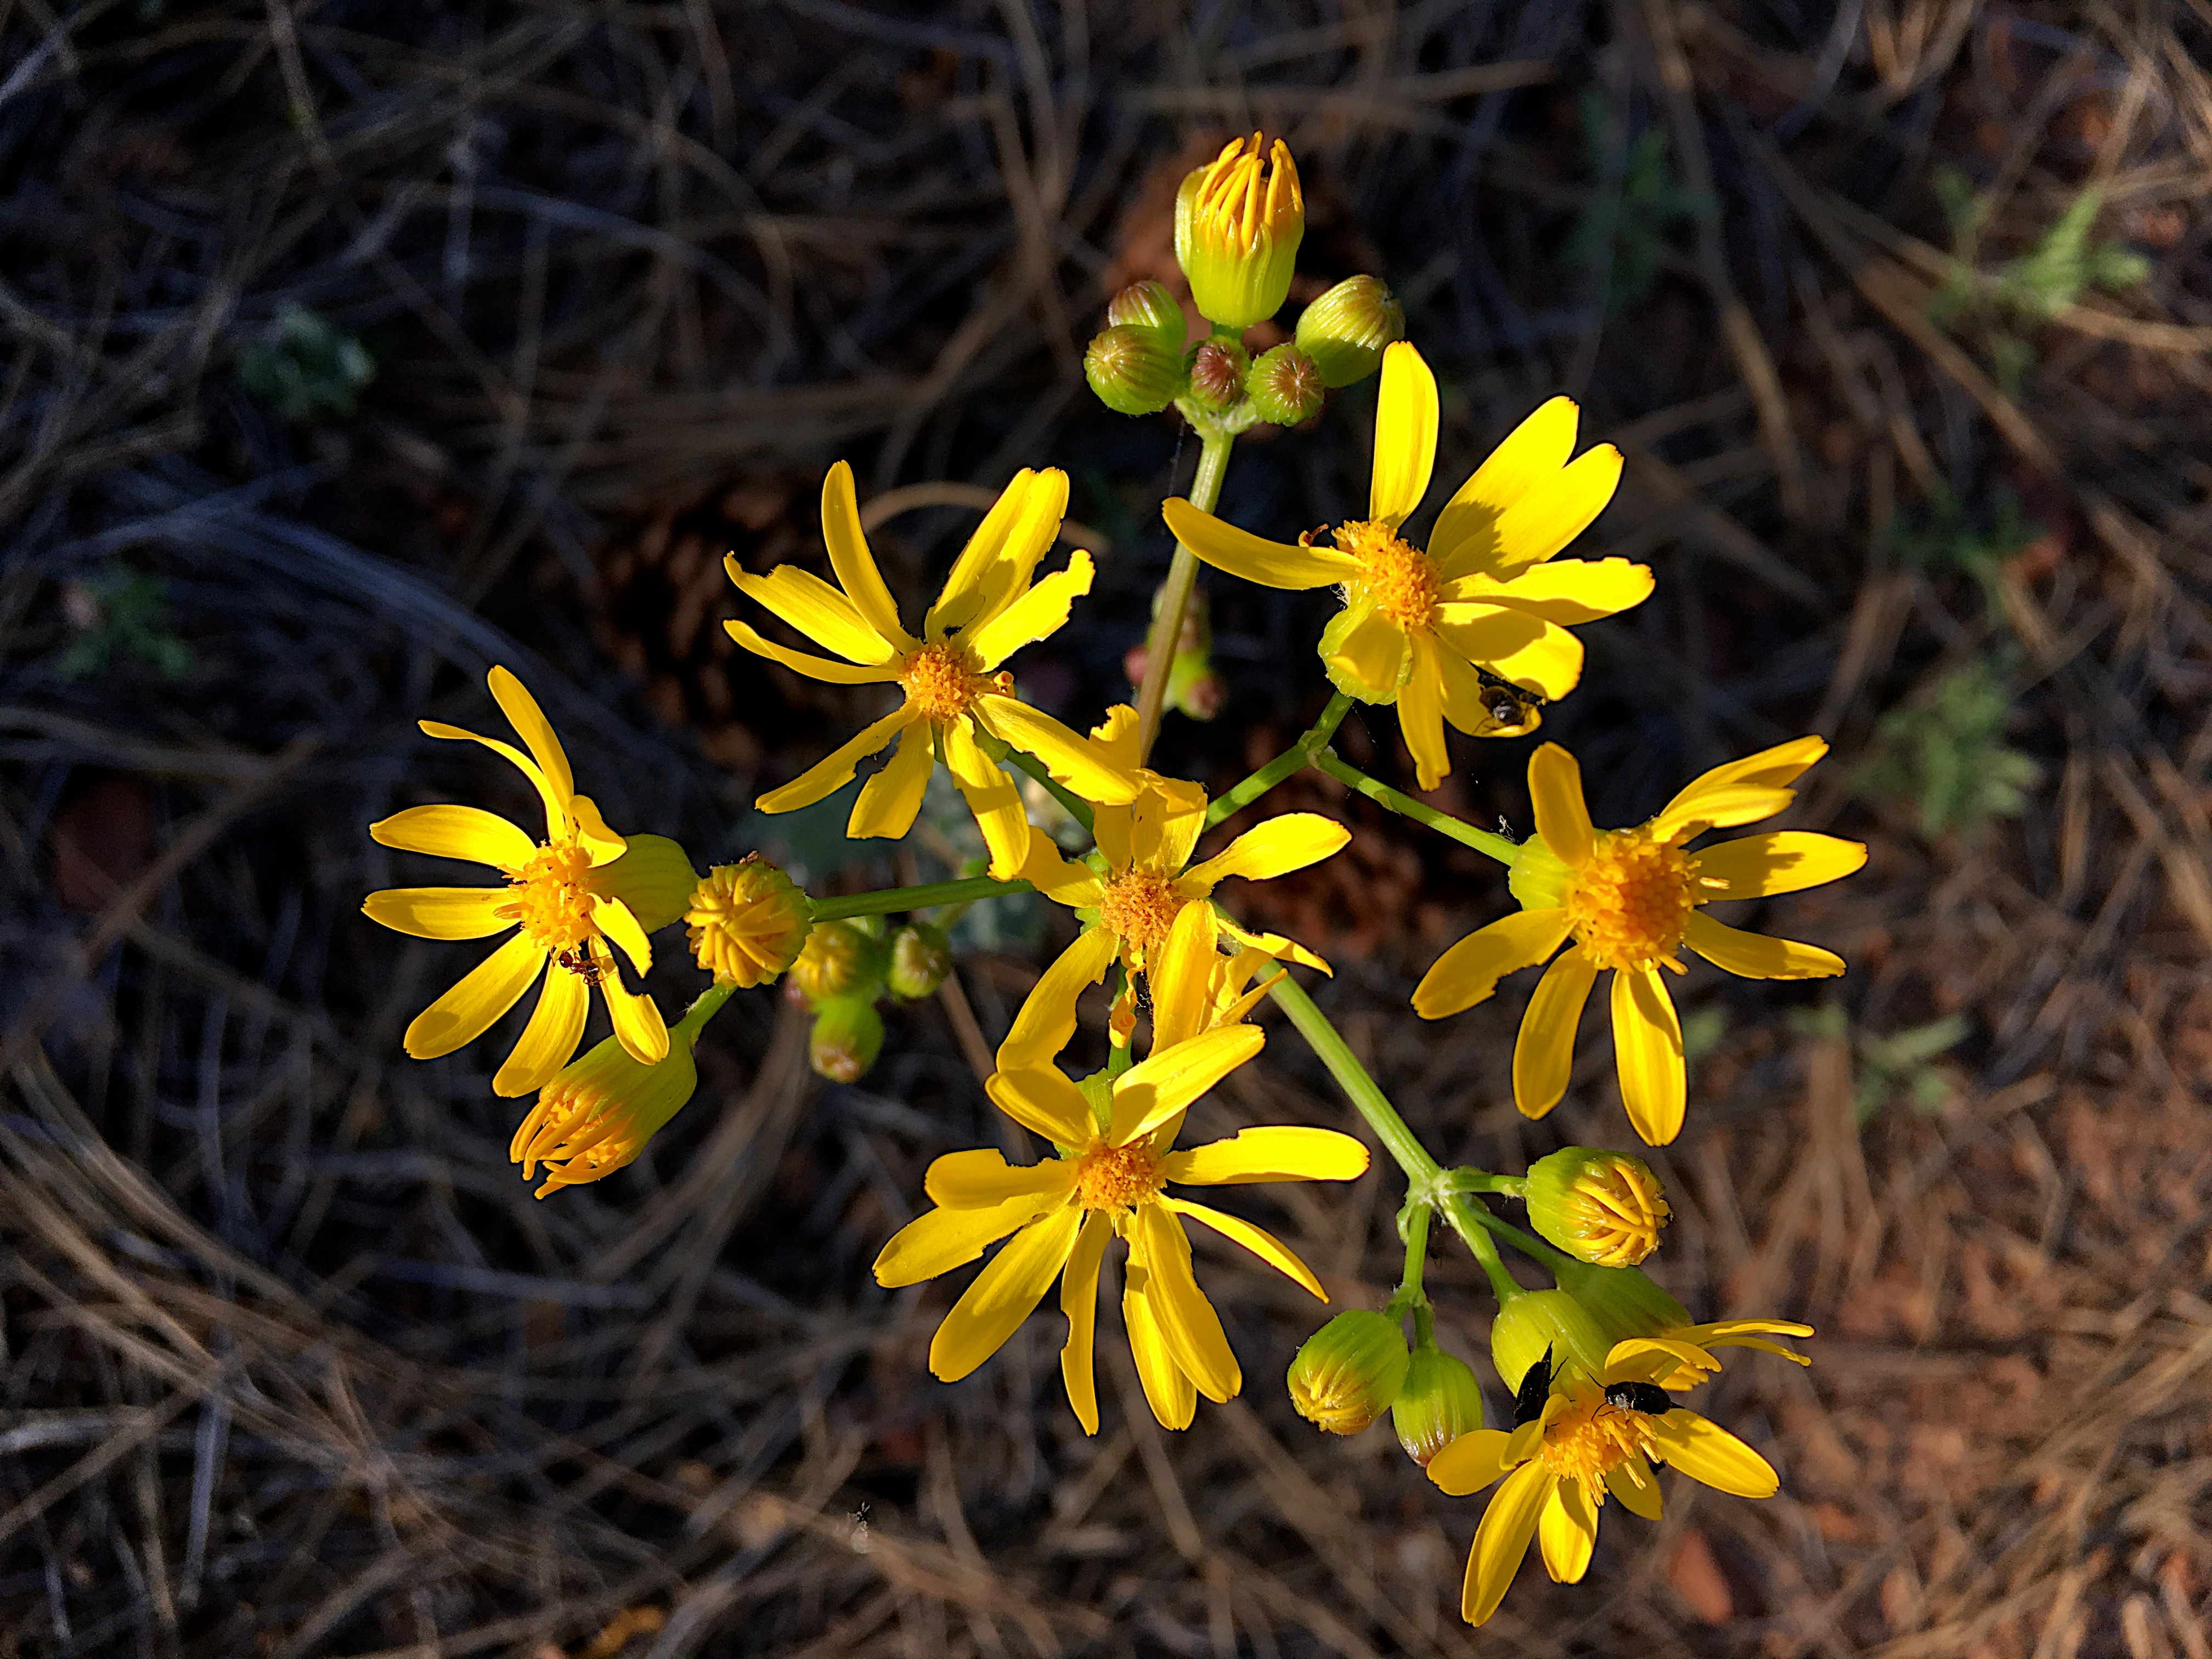
nature, plant, flower, botany, yellow, flora, wildflower, macro photography, flowering plant, gagea, land plant, fawn lily